Lindenwood Lions football

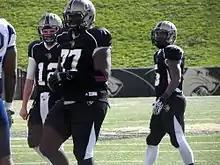
Lindenwood Football players in a game against Washburn University.

Lindenwood played its first full NCAA Division II and MIAA schedule during the 2012 season. The Lions defeated Lincoln University 49–28 in its MIAA debut and followed with a 35–14 home-opening win in week two against Southwest Baptist. The team lost to Central Missouri, but followed the loss with a three-game win streak that included a come-from-behind win versus non-conference opponent, Glenville State. The Lions then lost back-to-back games to ranked opponents, Emporia State and Washburn.